Colard Mansion

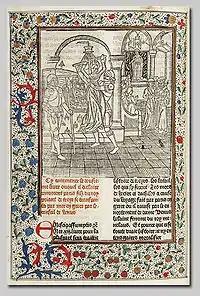
Page from the "Ovide Moralisé", with woodcut and added illumination (Bruges, Public Library, Inc. 3877, f. 294v).

Colard Mansion (or Colart, before 1440 – after May 1484) was a 15th-century Flemish scribe and printer who worked together with William Caxton. He is known as the first printer of a book with copper engravings, and as the printer of the first books in English and French.